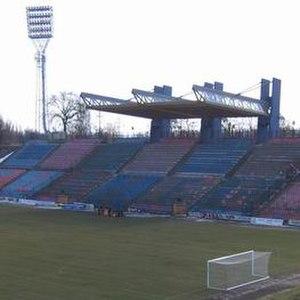
Le stade municipal de Szczecin ou stade municipal Florian Krygier est un stade polonais de football situé à Szczecin, en Pologne.